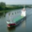
Label: ship